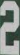
Number: 2